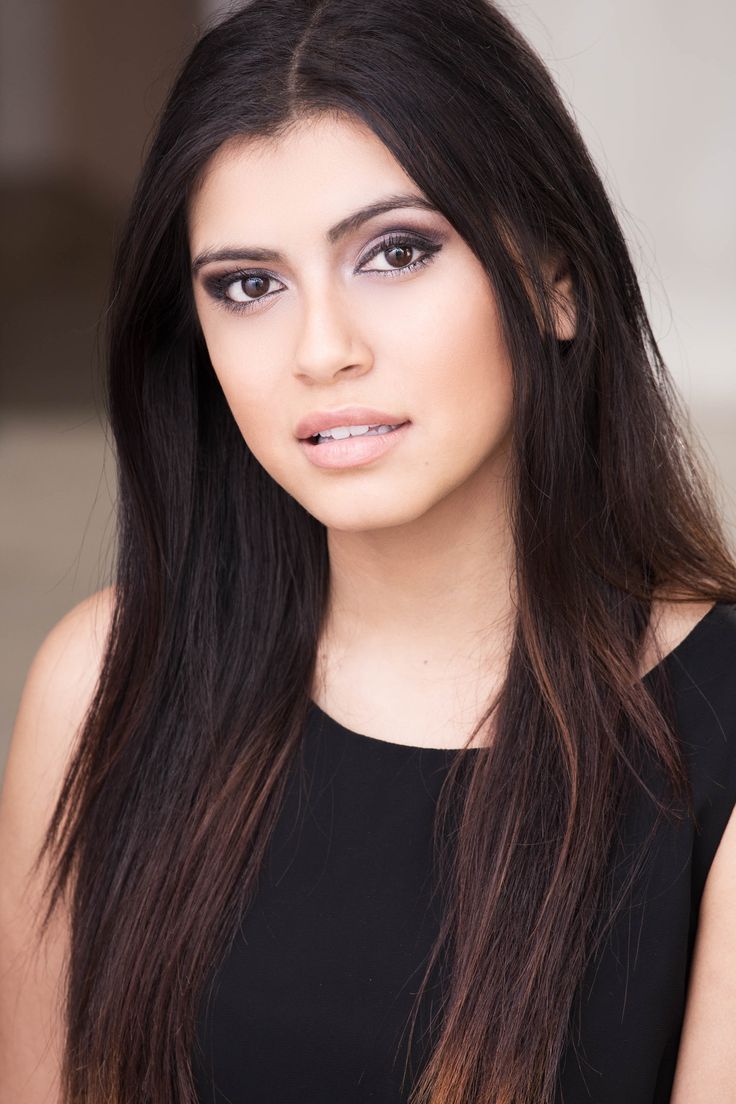
Label: Colored